Eleanor Mercein Kelly

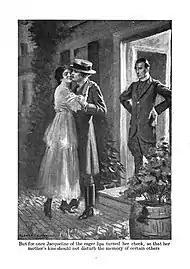
Frontispiece in 1916 edition of "Kildares of Storm"; image by Alonzo Myron Kimball

After her marriage to Robert M. Kelly in 1901, Kelly settled in Louisville, Kentucky. She later explained, "I dearly love Milwaukee, but I simply cannot write here." The Kentucky environment inspired her, and she furiously began to write. The result was three novels featuring Kentuckian characters and setting, titled "Kildares of Storm" (1916), "Why Joan?" (1918), and "The Mansion House" (1923). She had written one novel previously, "Toya the Unlike" (1913), but it was not well received by critics. Later, Kentucky's novelty wore off, and she turned to more exotic locales for inspiration and setting.